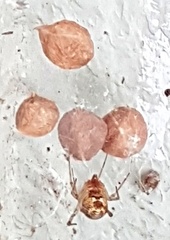
Species: Parasteatoda_tepidariorum